Robin Hood tax

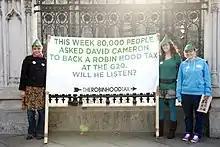
Supporters of a Robin Hood tax outside the Houses of Parliament in November 2011

A Eurobarometer poll of more than 27,000 people published in January 2011 found that Europeans were strongly in favour of a financial transaction tax by a margin of 61 to 26 per cent. Of those, more than 80 per cent agreed that if global agreement cannot be reached – an FTT should, initially, be implemented in just the EU. Support for an FTT, in the UK, was 65 per cent. Another survey published earlier by YouGov suggested that more than four out of five people in the UK, France, Germany, Spain and Italy thought the financial sector has a responsibility to help repair the damage caused by the economic crisis. The poll also indicated strong support for an FTT among supporters of all the three main UK political parties. Despite the arguments that an EU only FTT tax would hurt Great Britain, other polls in 2011 suggested about two-thirds of the British public supported the Robin Hood tax campaign.